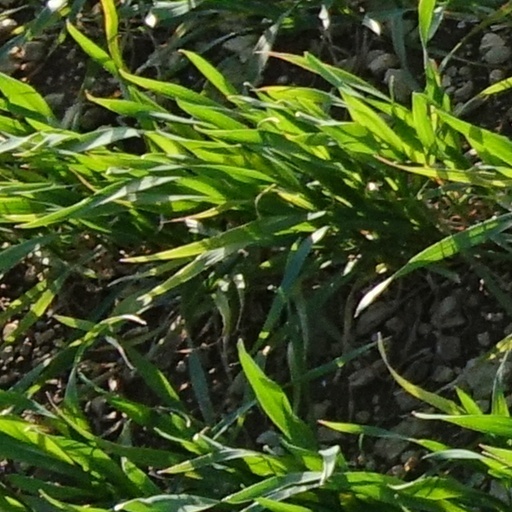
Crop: wheat